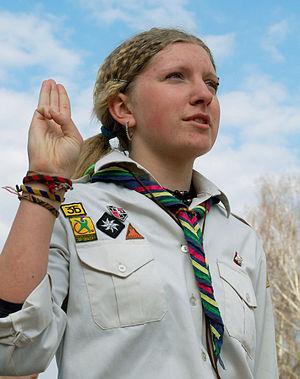
Le scoutisme est connu pour avoir des rites communs. Beaucoup sont des habitudes nationales voire très locales. Certains rites, cependant sont internationaux et reconnus par tous les scouts du monde.